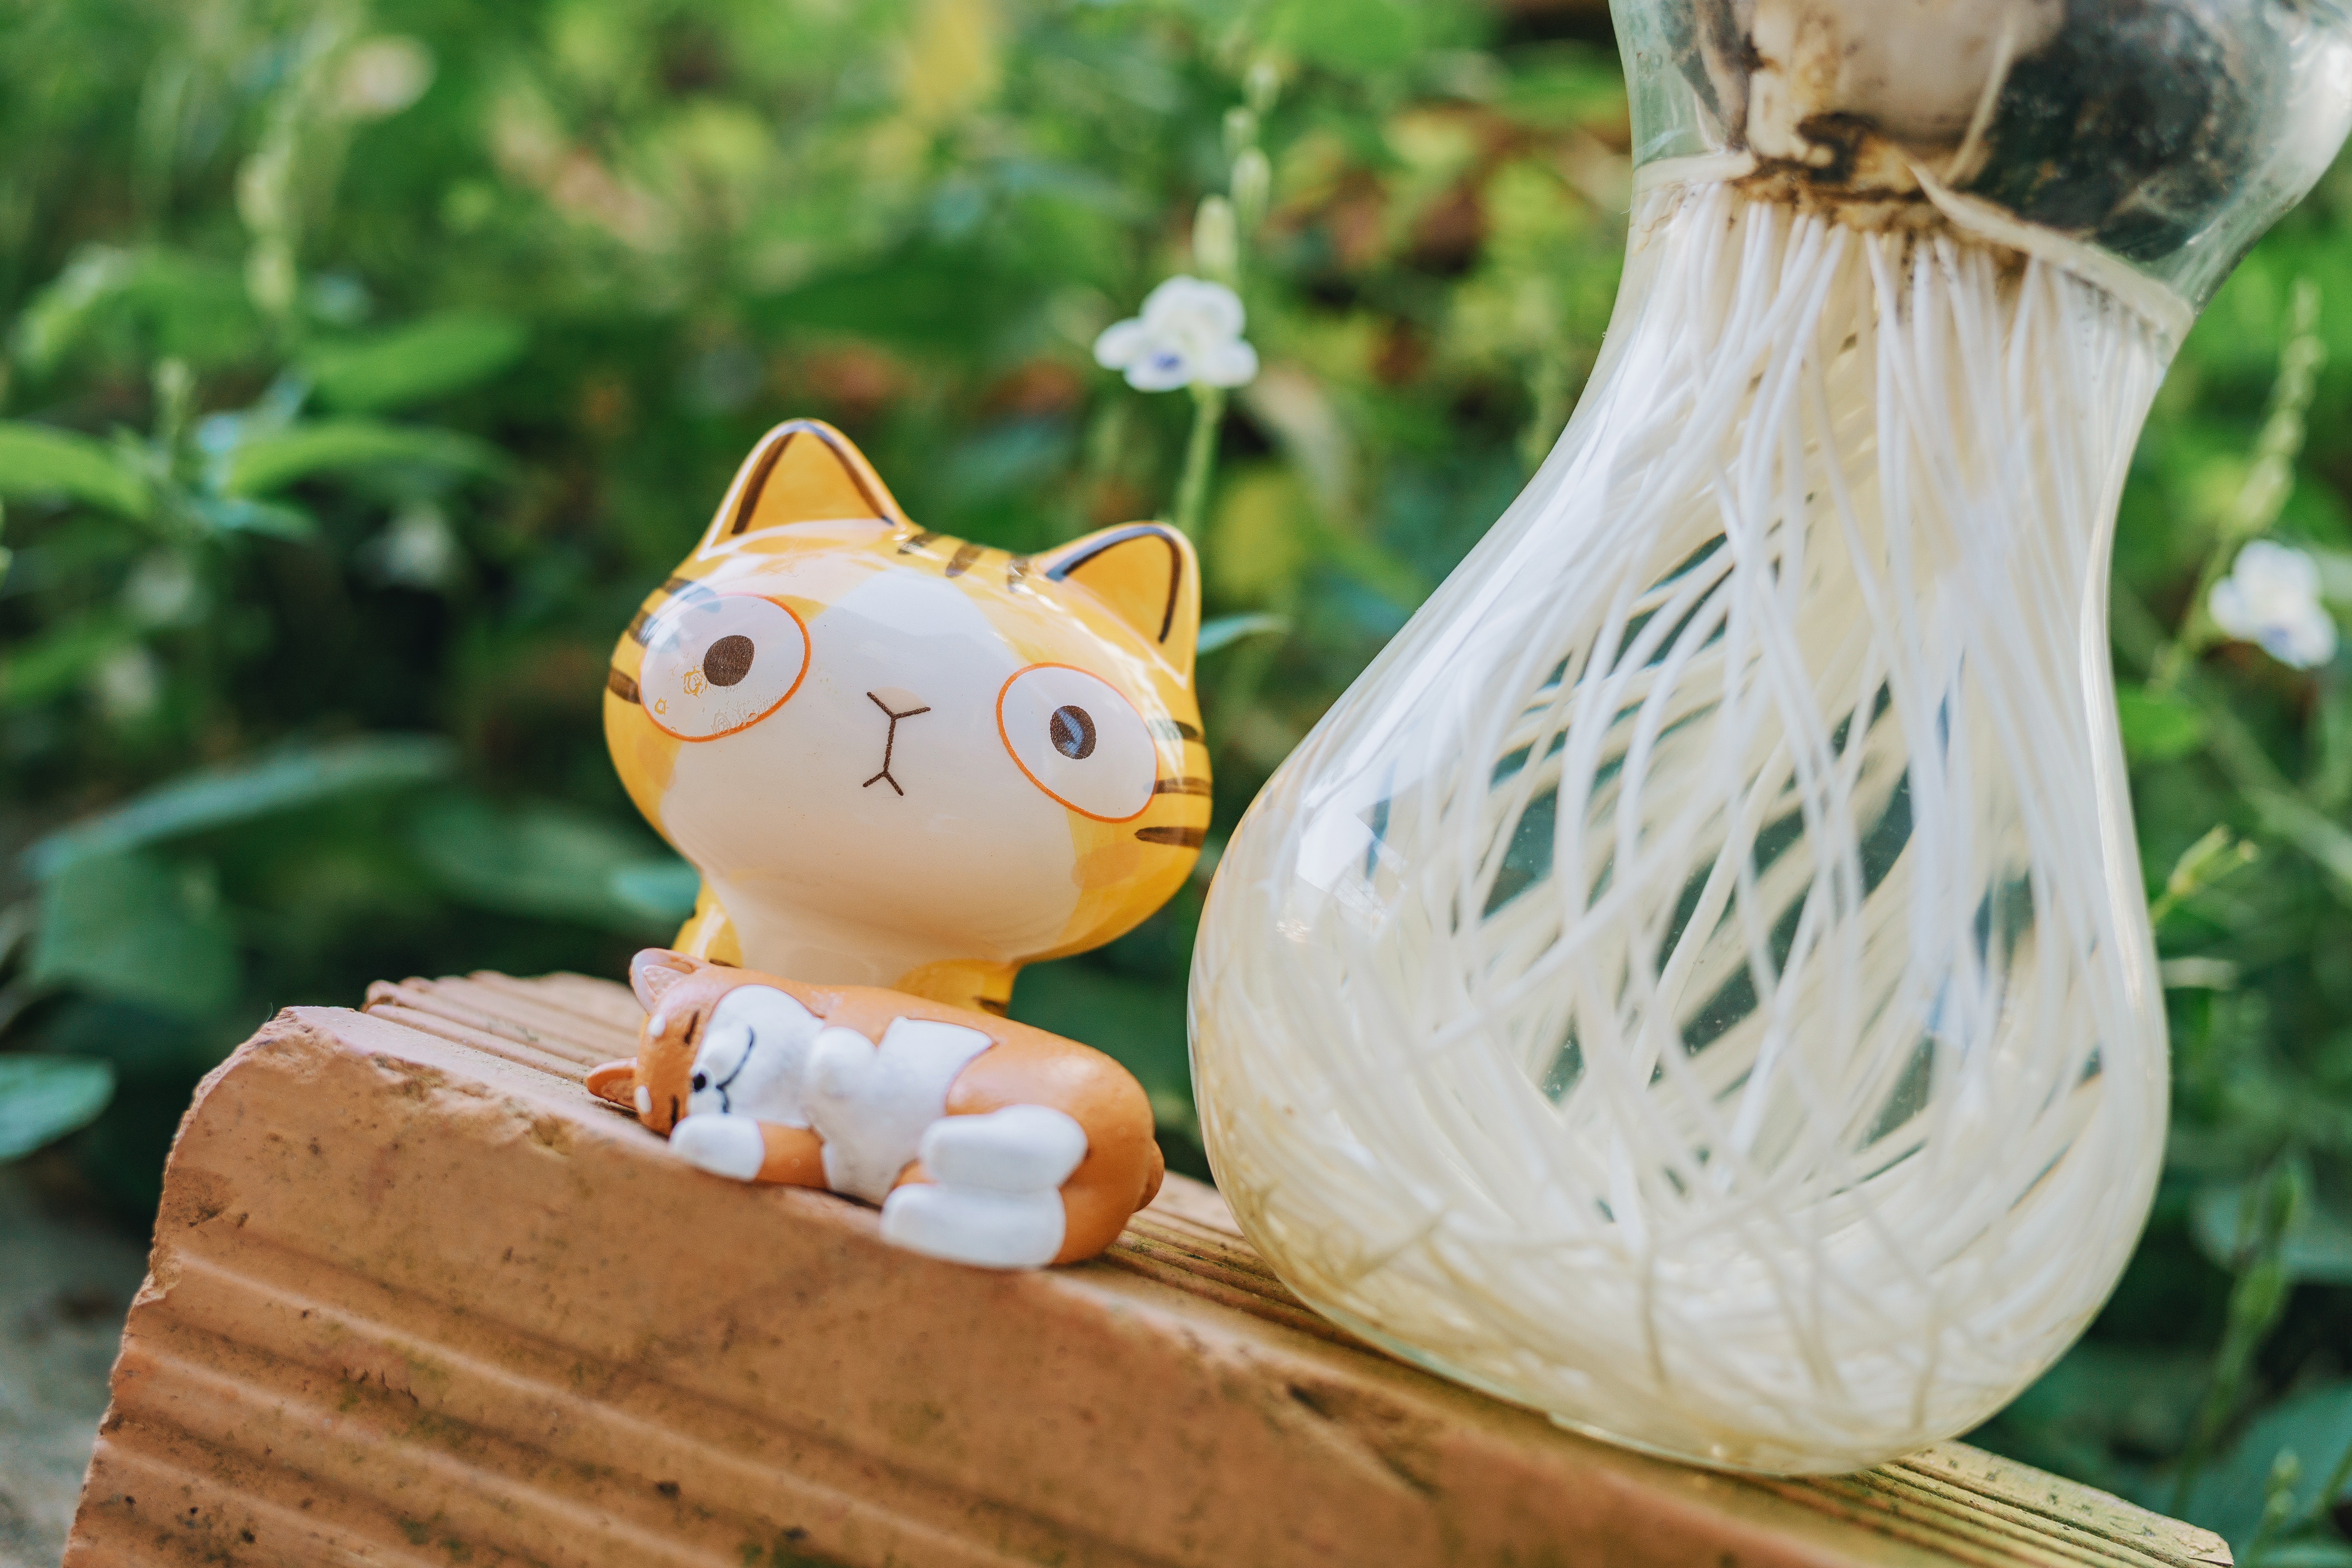
figurine, toy, ceramic, lawn ornament, pottery, statue, fawn, cat, tail